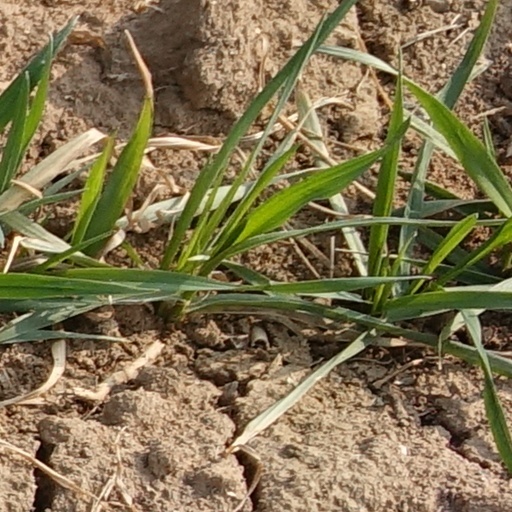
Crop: wheat